Rail transport in New South Wales

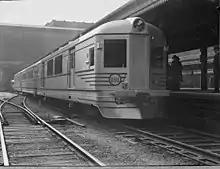
The Silver City Comet at Central station on a test run to Moss Vale, 1937

An extension of the line from Parramatta Junction to Liverpool was opened on the first anniversary of the Sydney–Parramatta line – 26 September 1856. It was extended to Campbelltown in 1858, Picton in 1863, Mittagong in 1867, Marulan in 1868, Goulburn in 1869, Yass Junction in 1876, Binalong in November 1876, Galong, Harden- Murrumburrah and Cootamundra in 1877, Junee in 1878, Wagga Wagga in 1879, Uranquinty, The Rock and Henty in 1880 and Albury in 1881.